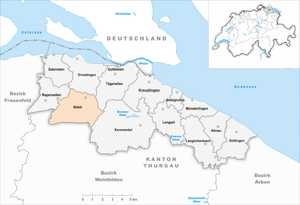
Wäldi est une commune suisse du canton de Thurgovie.